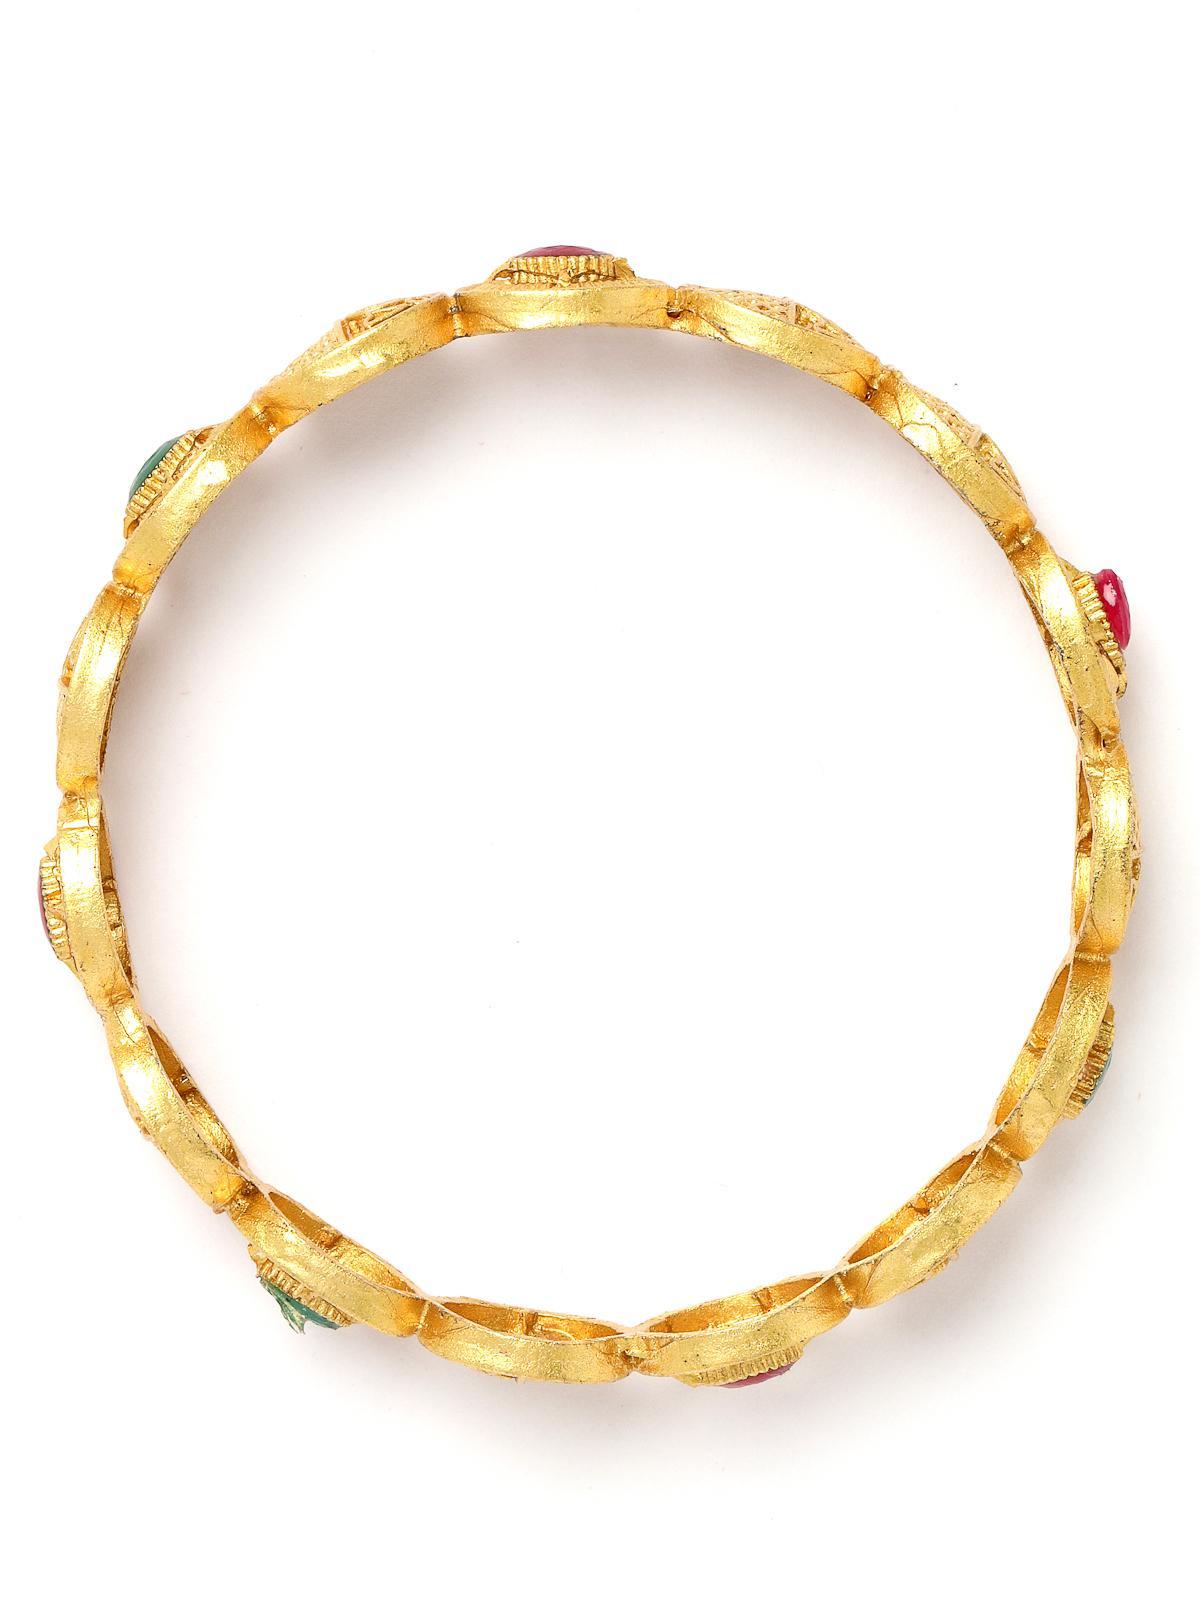
Sukkhi Impressive Round Shaped Gold Plated Red White AD Stones Bracelet Bangle Set Jewellery for Women & Girls|Set of 2 Latest Design|Birthday Anniversary Gift for Women|B105930_2.8
Type: Bracelets & Bangles
Brand: Sukkhi
Price: Rs. 292
 Indulge in the impressive elegance of the Sukkhi Impressive Round Shaped Gold Plated Bracelet Bangle Set for Women & Girls. This set of two features a captivating blend of red and white AD stones in a round-shaped design, showcasing the latest design trends. The gold-plated finish adds a touch of opulence to any ensemble. Sized at 2.4, 2.6 and 2.8, these bracelets make for a perfect birthday or anniversary gift, celebrating contemporary style and timeless beauty for the special women in your life.Disclaimer:There may be slight variation in shade and colour due to photographic effects and monitor settings
Included: 2 Bangles